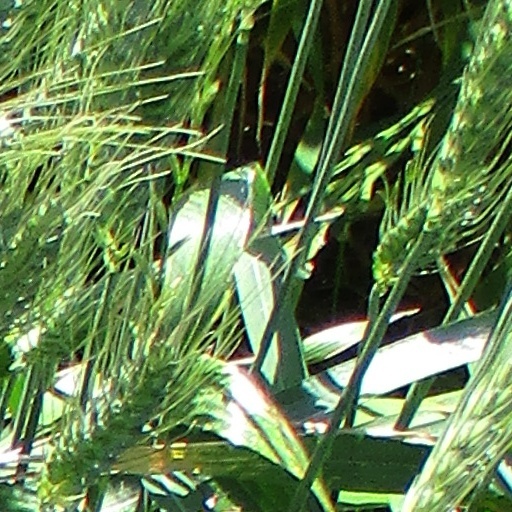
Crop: wheat